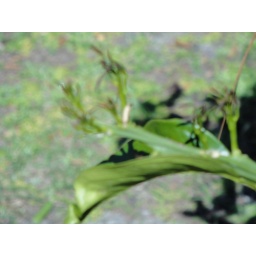
New baby leaves on the orange tree got burnt again by yet another freeze.